Type 4 Chi-To medium tank

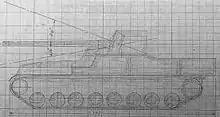
Drawing of Ka-To 105 mm SP AT gun

Another 105mm SP gun planned was the Ka-To 105 mm SP AT gun. The Ka-To's development was ordered in 1943. The engine placement was moved forward, while the gun placement was in the rear section of the hull. The open top superstructure was based on the Type 5 Na-To. Two main guns for the Ka-To were completed in 1945. According to several sources, the Ka-To hull was based on the Type 4 Chi-To, which needed to be extended in length to accommodate the main gun. An extra road wheel was added to each side of the chassis. However, according to another source, the incomplete Ka-To hull was based on the Type 5 Chi-Ri medium tank chassis.